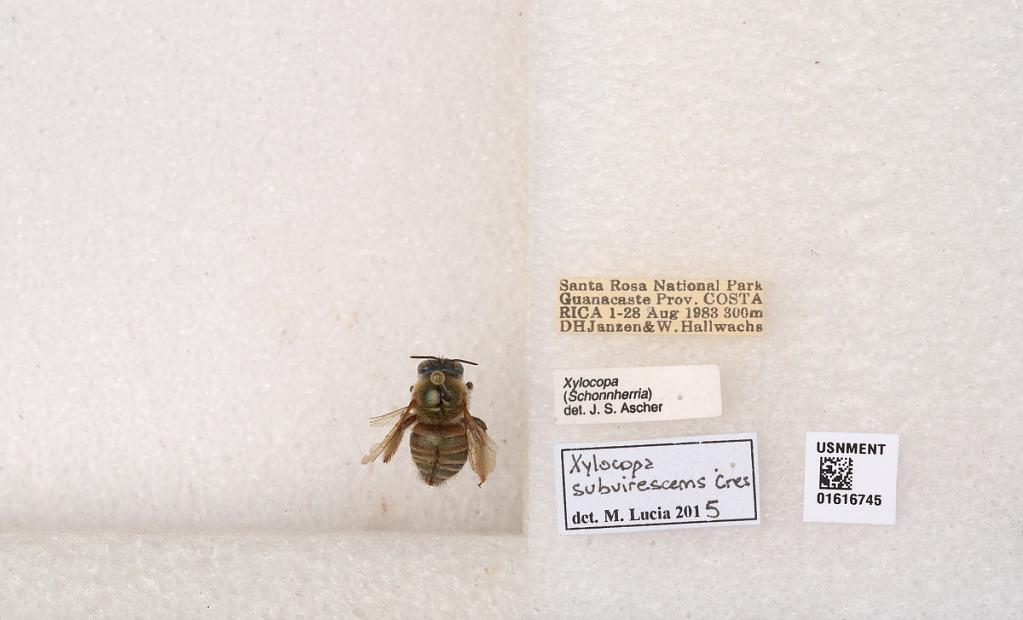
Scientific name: Xylocopa
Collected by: D. Janzen & W. Hallwachs
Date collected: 1938-8-1
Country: Costa Rica
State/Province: Guanacaste
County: La Cruz
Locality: Santa Rosa National Park
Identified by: Ascher, J. S.